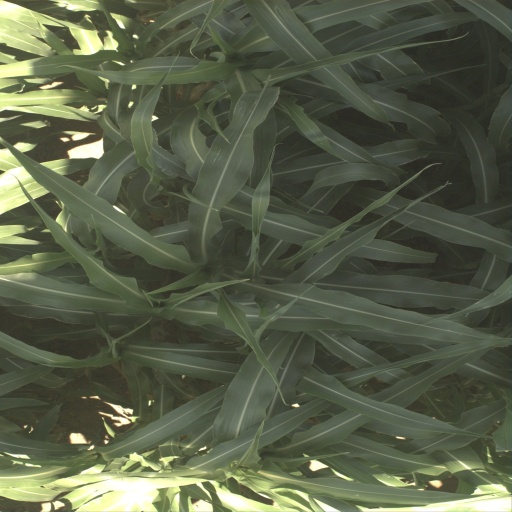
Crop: sorghum